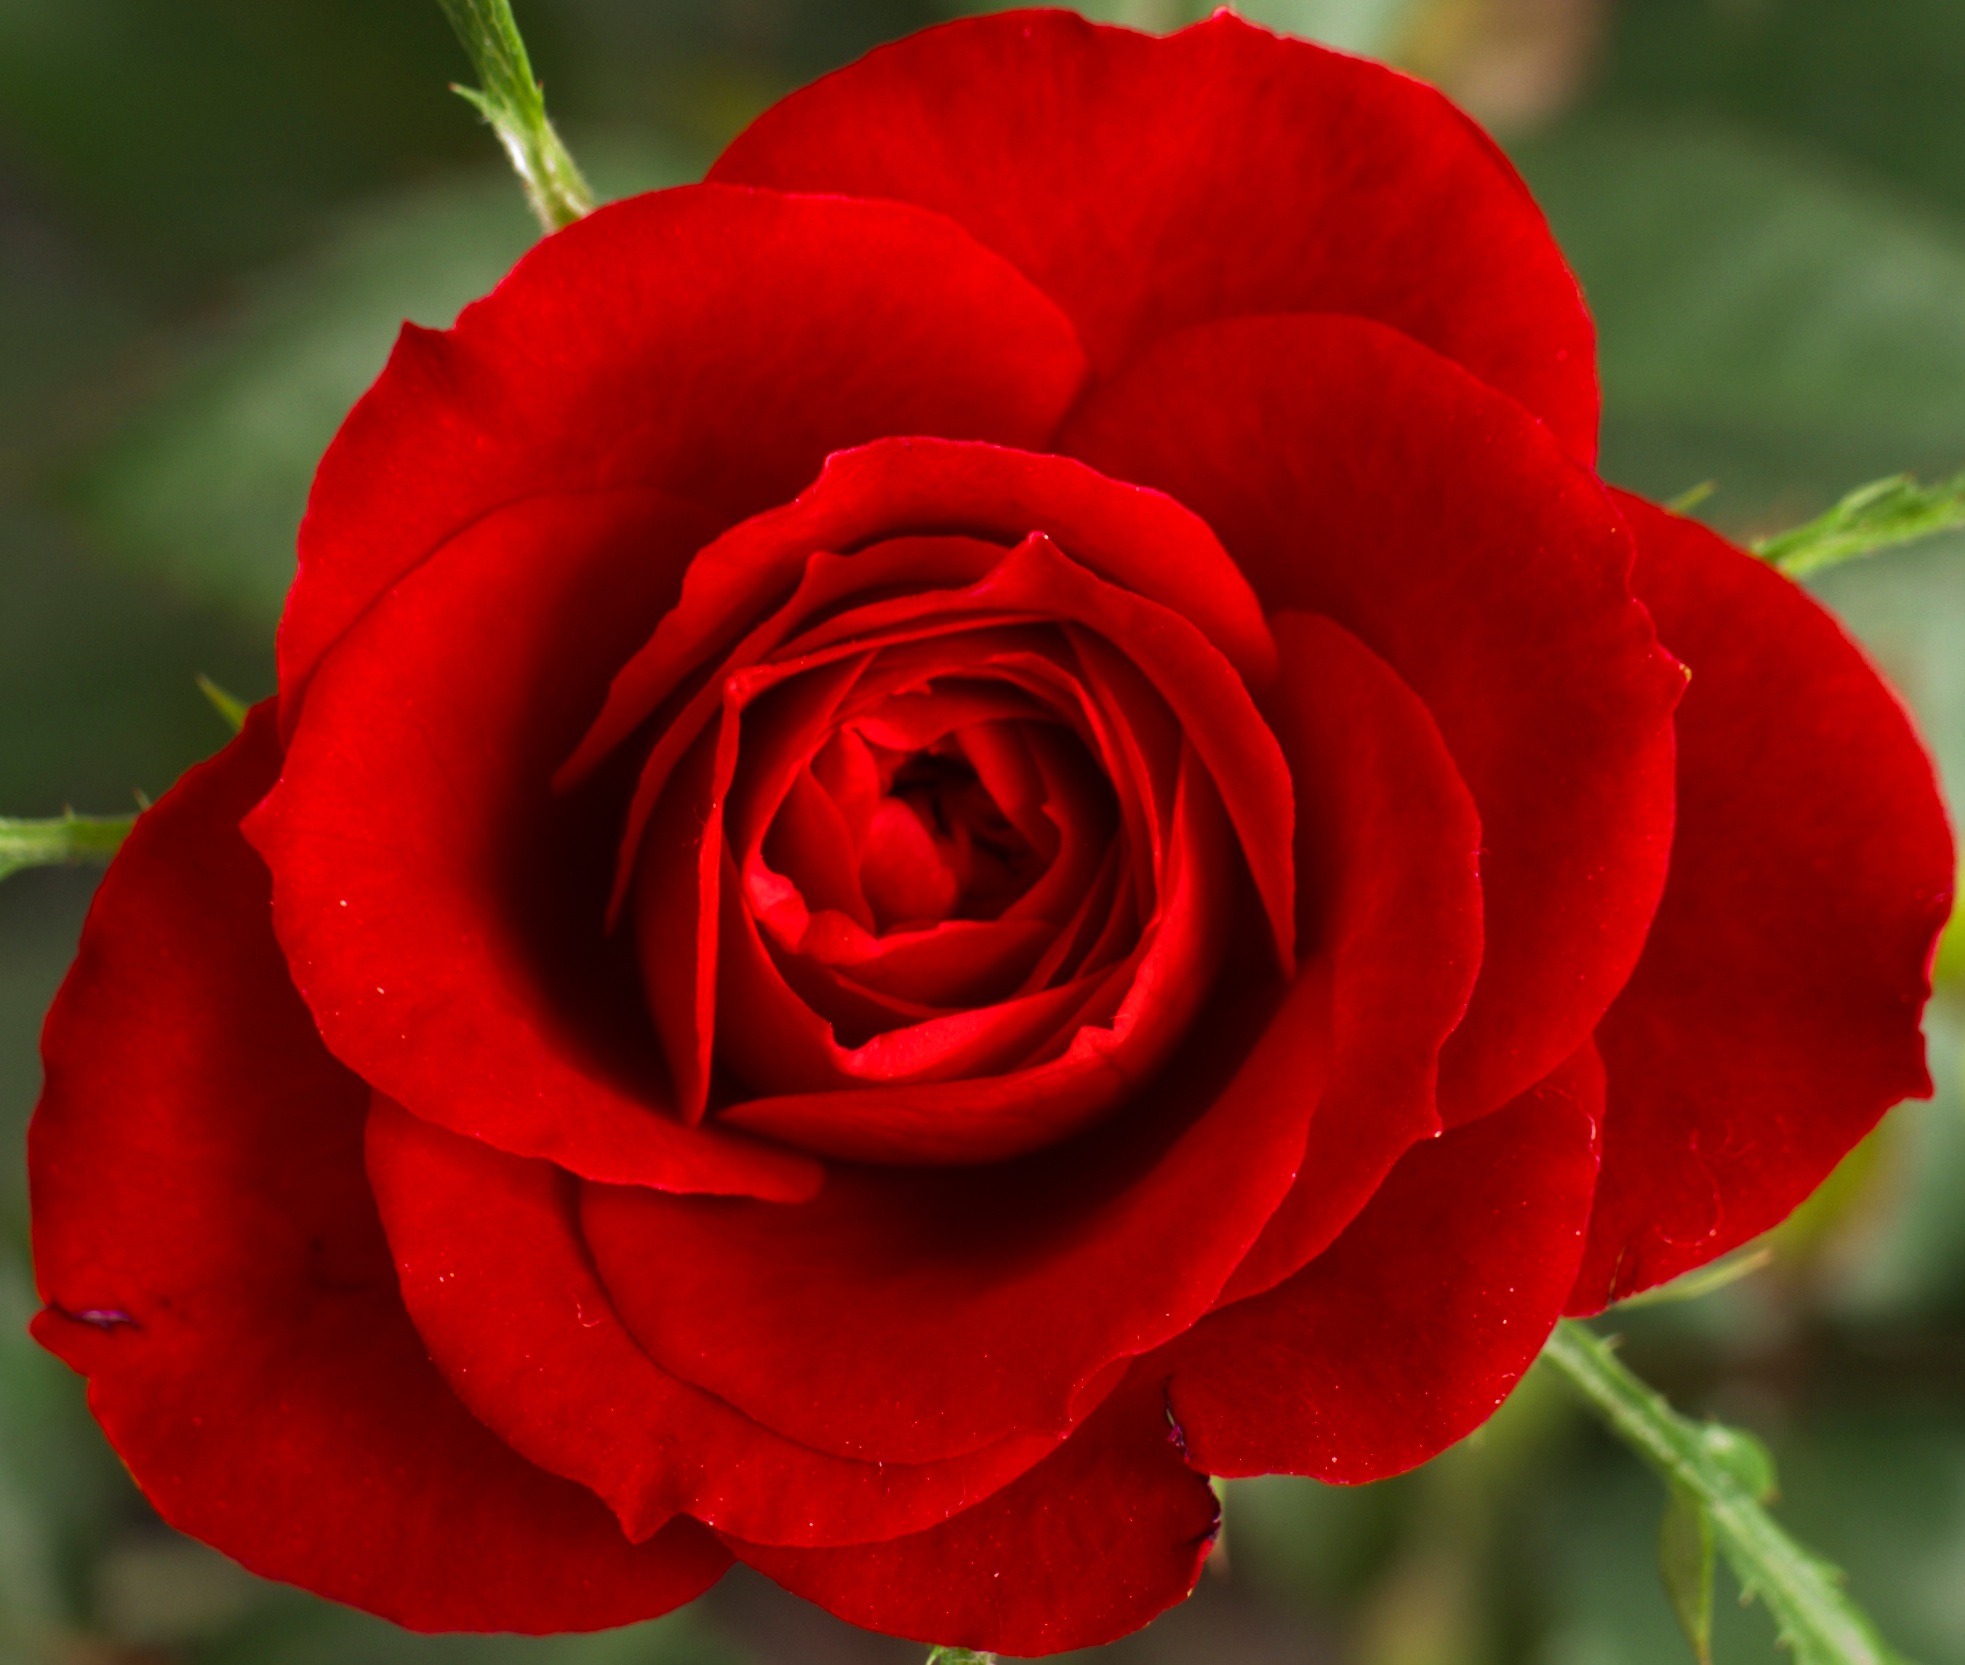
nature, plant, flower, petal, love, rose, red, flora, red rose, roses, background, petals, wallpaper, valentine, floribunda, macro photography, flowering plant, garden roses, rose family, plant stem, land plant, rosa centifolia